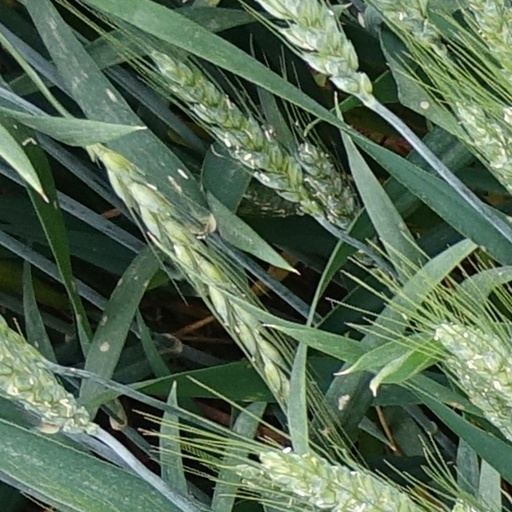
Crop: wheat